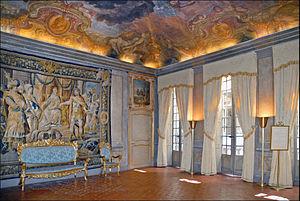
Le grand salon ou salon d'honneur du palais Lascaris à Nice (France)."
Le palais Lascaris est une ancienne demeure aristocratique de Nice datant de la première moitié du XVIIᵉ siècle, aujourd'hui un musée des instruments de musique anciens. Situé au cœur du Vieux-Nice, il abrite une collection d'environ 500 instruments, ce qui en fait, d'après la mairie de Nice, la deuxième plus importante collection en France.